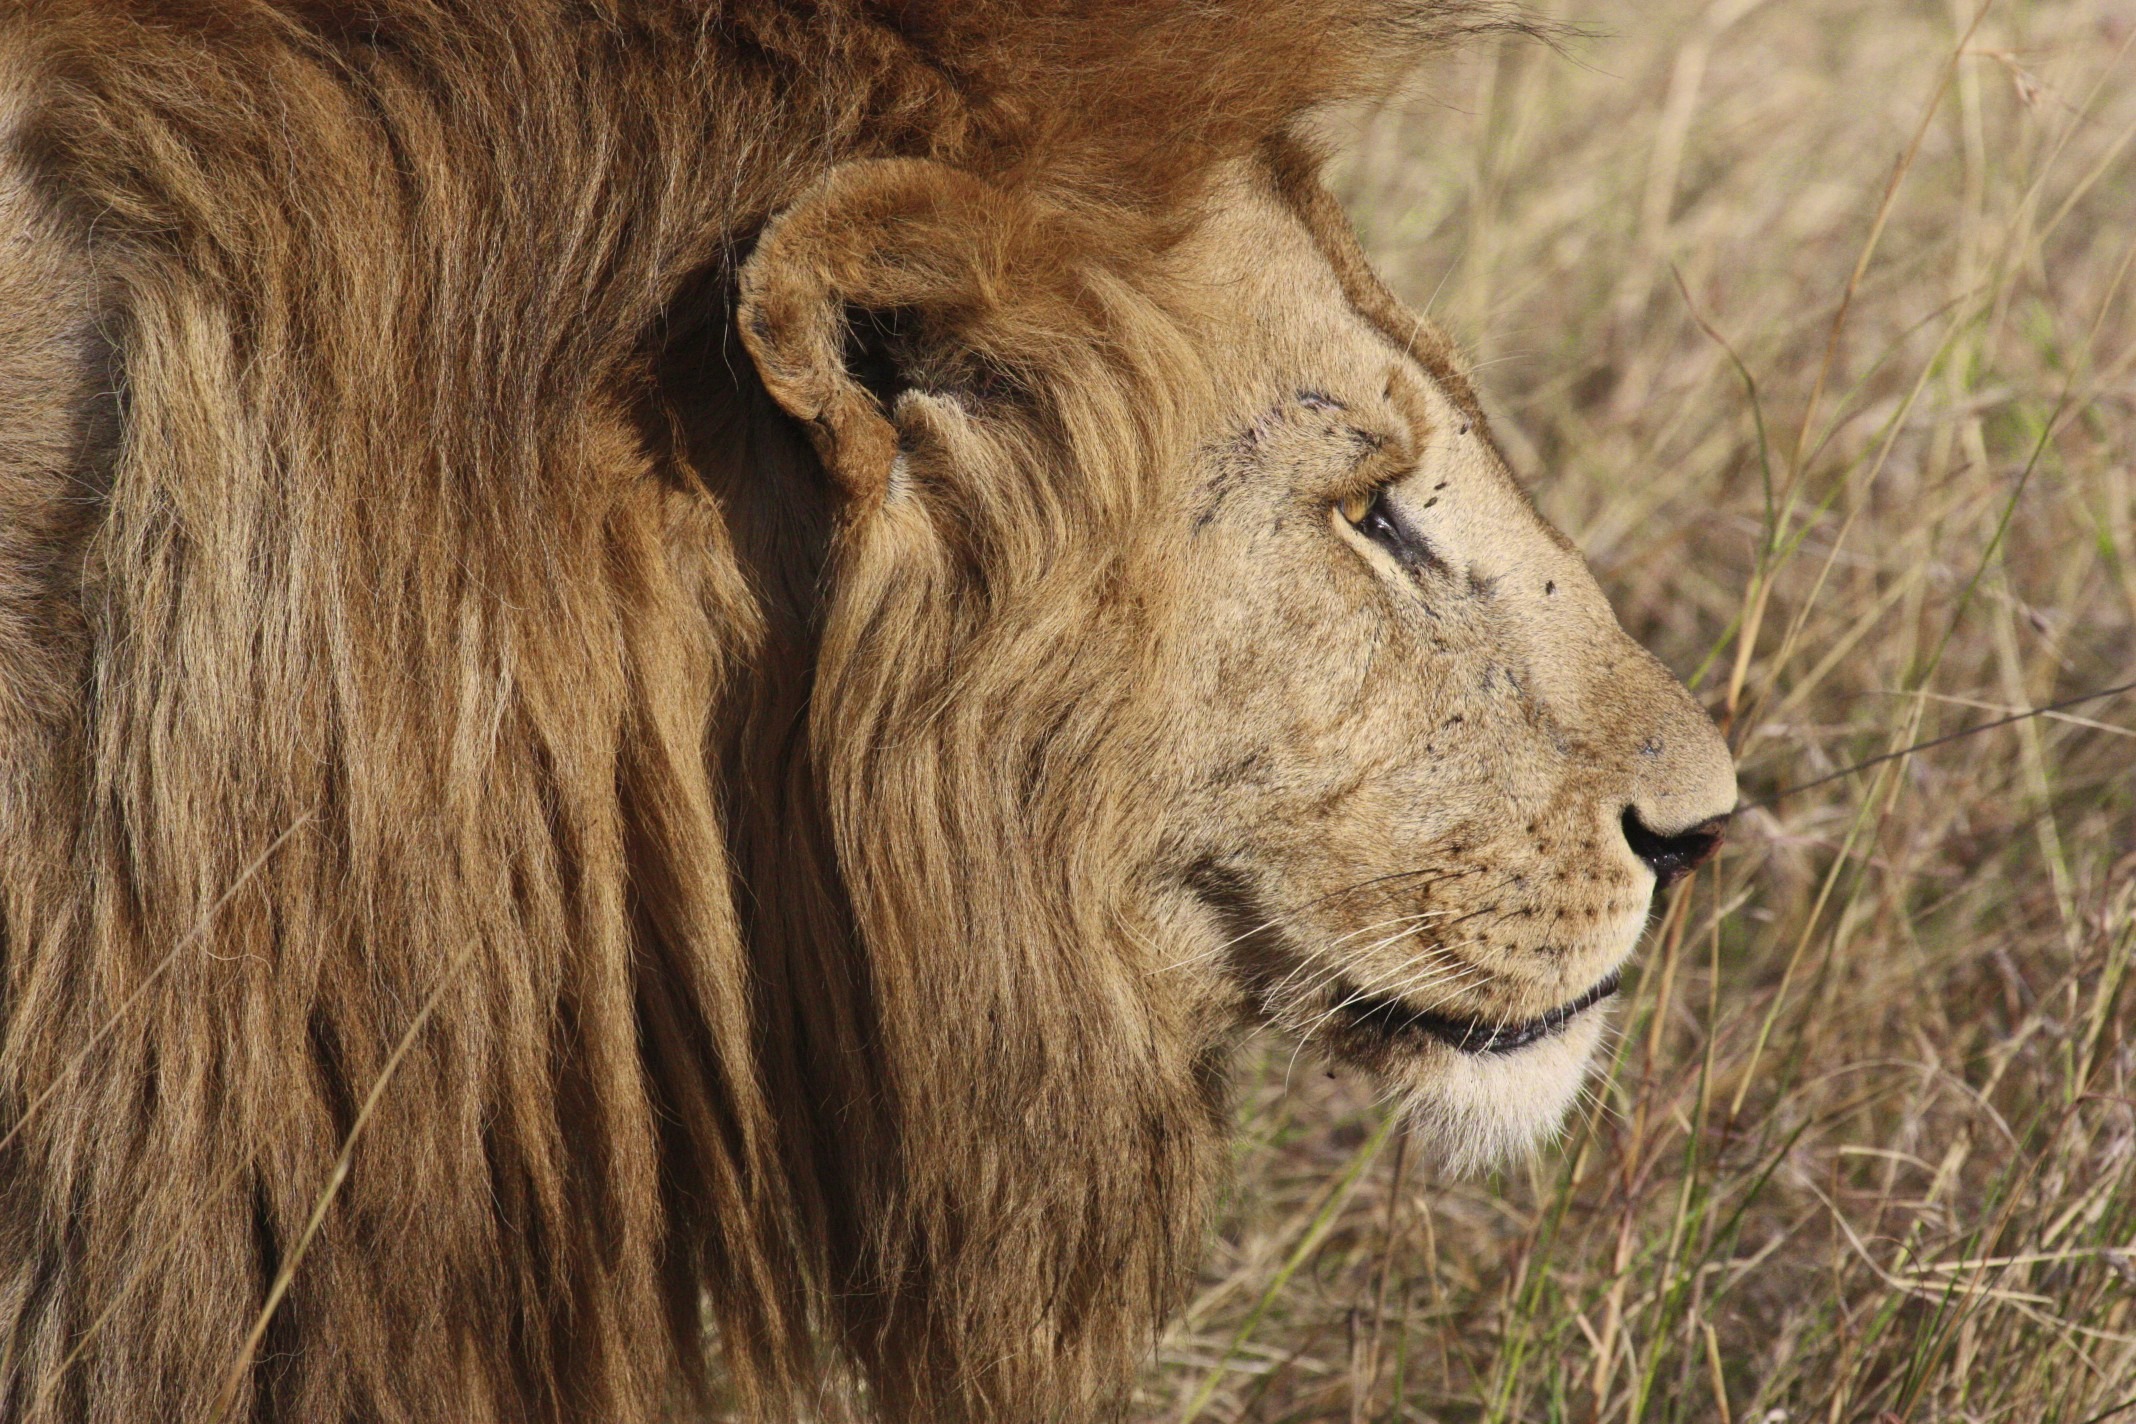
nature, adventure, animal, wildlife, fur, cat, africa, feline, mammal, mane, predator, fauna, savanna, lion, whiskers, grassland, vertebrate, carnivore, hunter, safari, carnivores, big cats, savanah, cat like mammal, masai lion